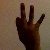
The image shows a hand gesture representing the number 9 in Indian Sign Language.